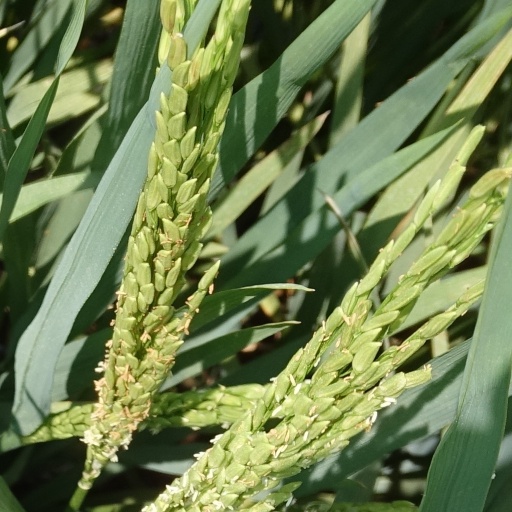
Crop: rice